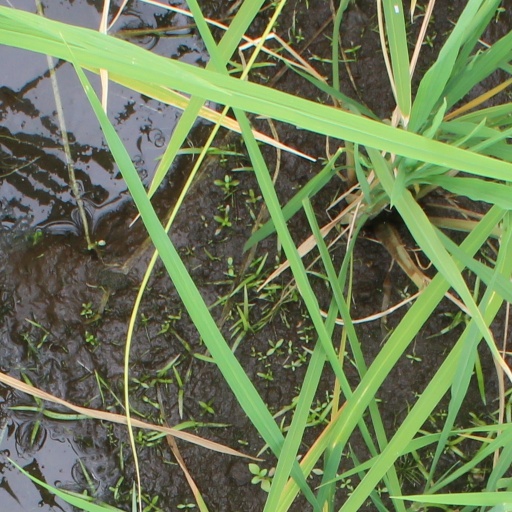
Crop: rice